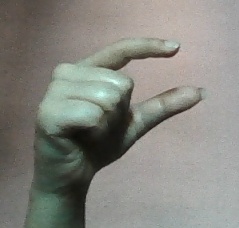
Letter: dal